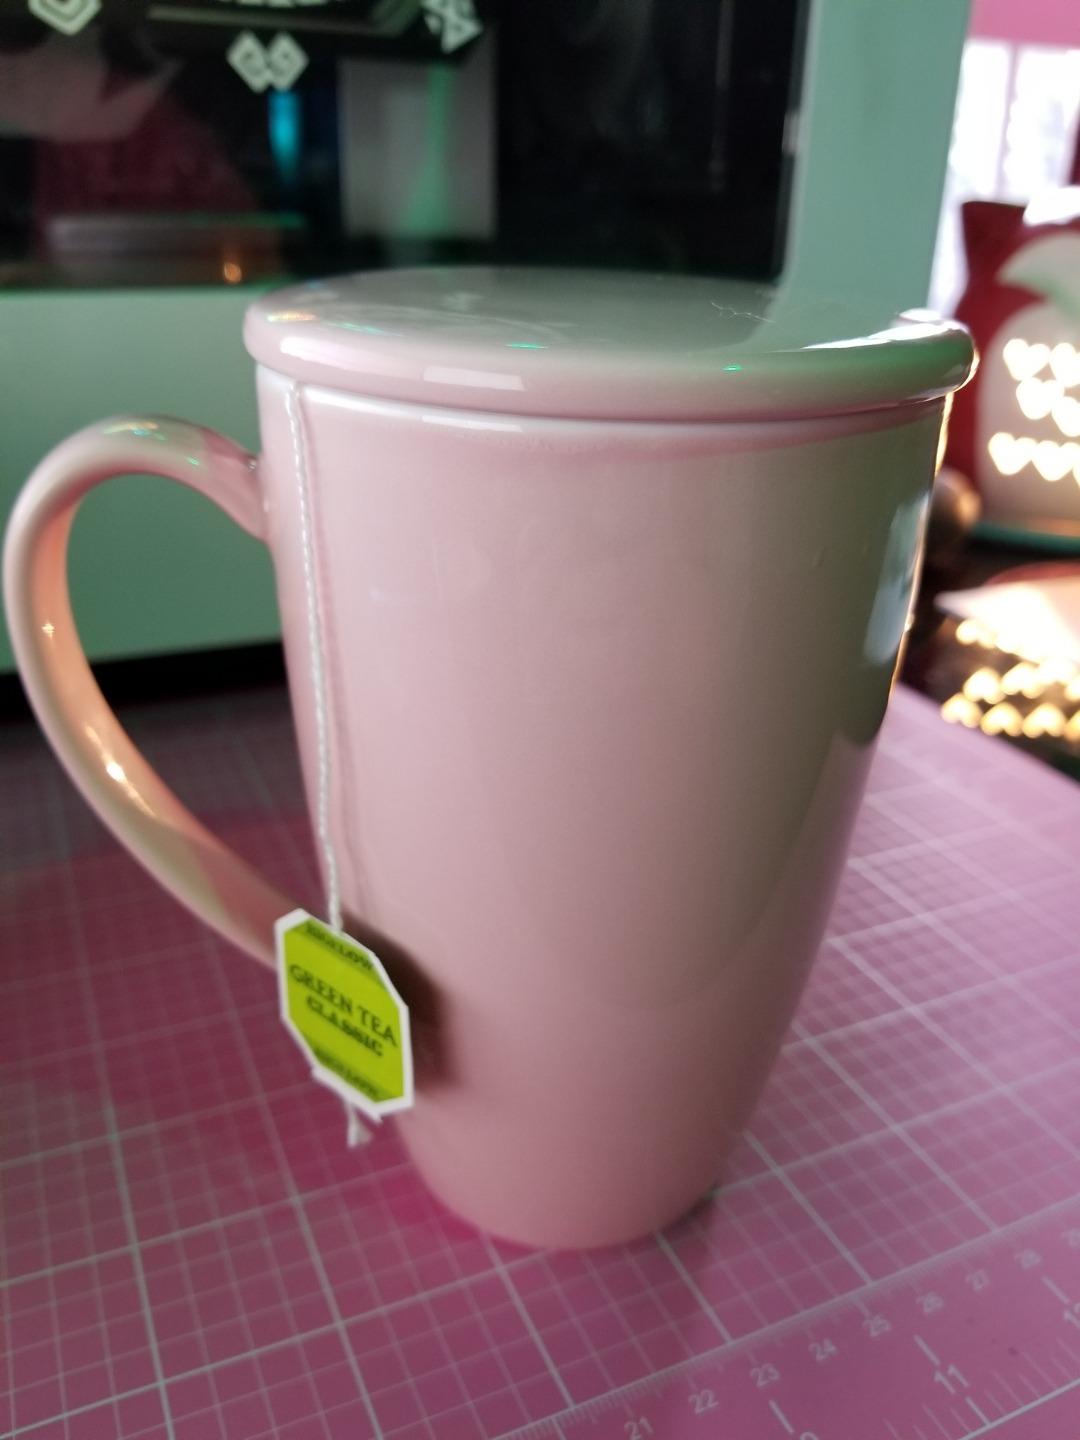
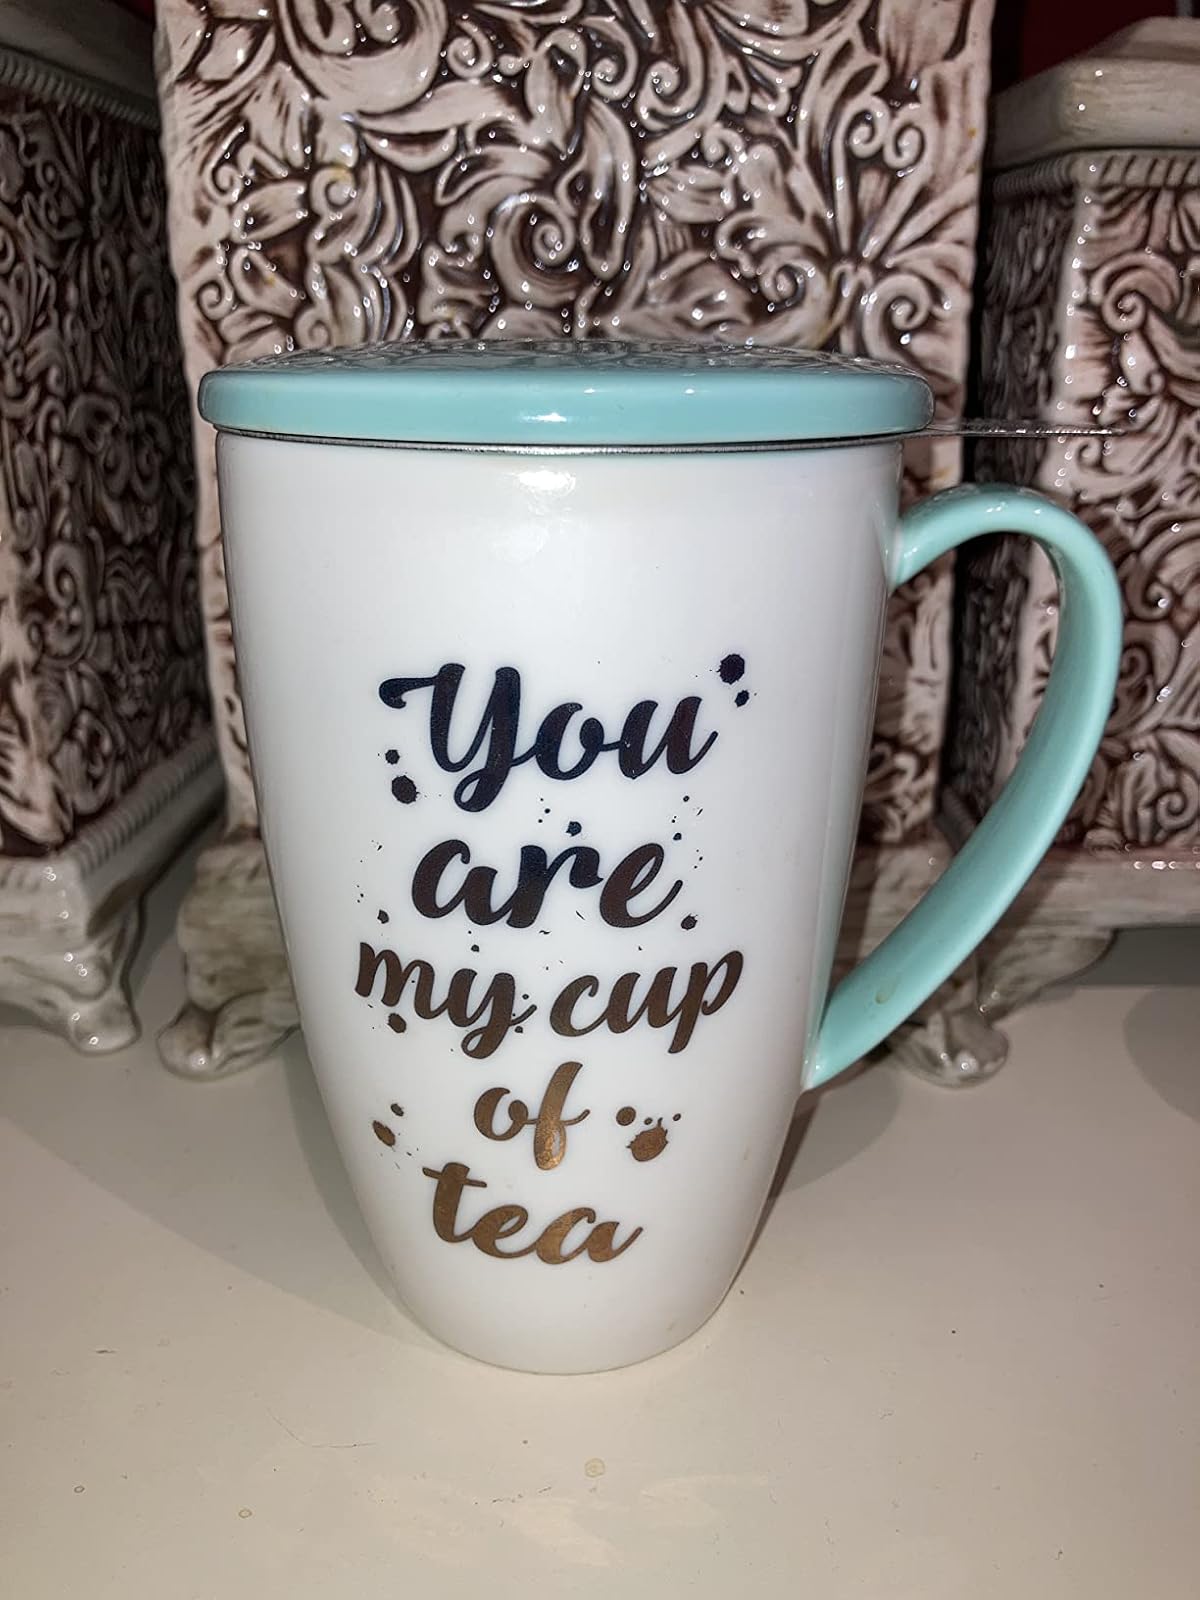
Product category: items_mug
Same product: no